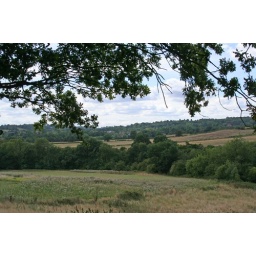
View towards Barnt Green and Lickey Hills from Upper Bittell Reservoir. River running through the trees in foreground.